Gestoorde hengelaar

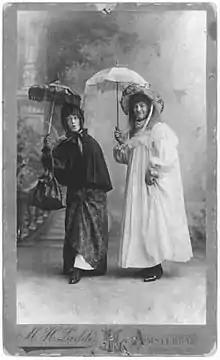
Lion Solser and Piet Hesse, the comedians who starred in Gestoorde hengelaar

Gestoorde hengelaar (English: Disturbed Angler) was the first Dutch fictional film, made by M.H. Laddé in 1896 and was produced by the studio "Eerst Nederlandsch Atelier tot het vervaardigen van Films voor de Bioscoop en Cinematograaf van M.H. Laddé en J.W. Merkelbach"("First Dutch Atelier for the production of Films for the Cinema and Cinematographer by M.H. Ladde and J.W. Merkelbach").